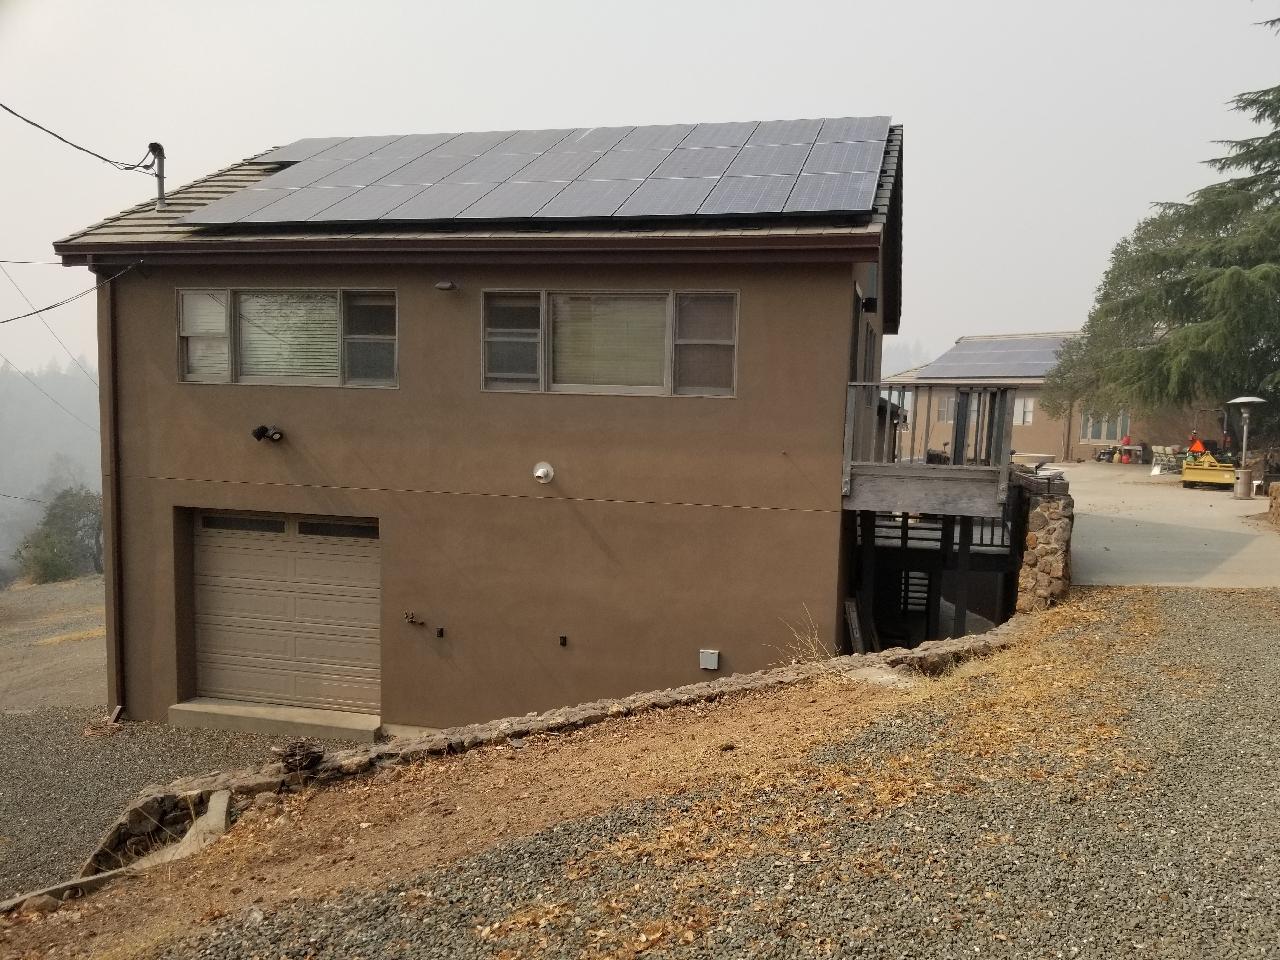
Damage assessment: no_damage